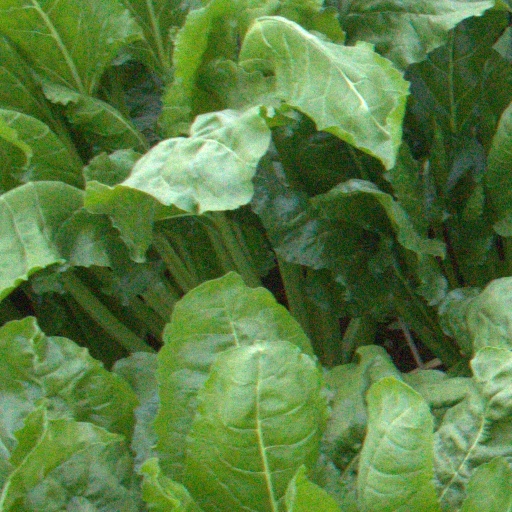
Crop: sugar beet